Carl Raswan

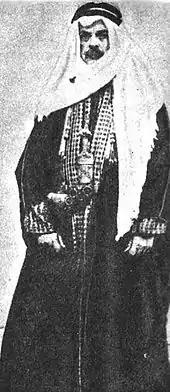
Bogdan Zietarski, stud manager of the Gumniska stud of the Polish prince Roman Sanguszko, companion to Raswan on his 1930-31 journey

In the journal ST.GEORGES, Raswan noticed a photograph of the stallion Jasir in 1929, taken at the stud of Prince Mohamed Ali. This led to a request from Pauline, Princess of Wied, the owner of the Königlich Württembergisches Gestüts Weil (Royal Wurttemberg Stud Weil), to Raswan to attempt to purchase the stallion. Raswan took the job, which proved to be harder than expected. He wrote: